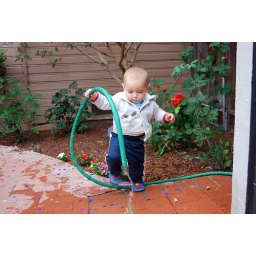
Gav helps Laura water the flowers they've just planted in the backyard.